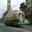
Label: bus